Ranks and insignia of the German Army (1935–1945)

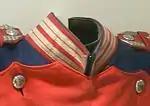
,

Belt buckles for enlisted men were of box type, made of aluminum or stamped steel and bearing a circular device with a version of the called the Army eagle or (an eagle with downswept wings clutching an unwreathed swastika) surmounted by the motto ("God with us"). For field wear these were usually painted field-grey to reduce visibility and had a smooth finish; on the other hand, dress buckles were silver-washed with a pebbled surface surrounding the .